Alternative fuel vehicle

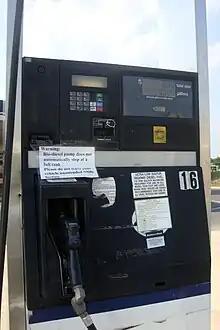
Biodiesel (B20) pump in the U.S.

The main benefit of diesel combustion engines is that they have a 44% fuel burn efficiency; compared with just 25–30% in the best gasoline engines. In addition diesel fuel has slightly higher energy density by volume than gasoline. This makes diesel engines capable of achieving much better fuel economy than gasoline vehicles.